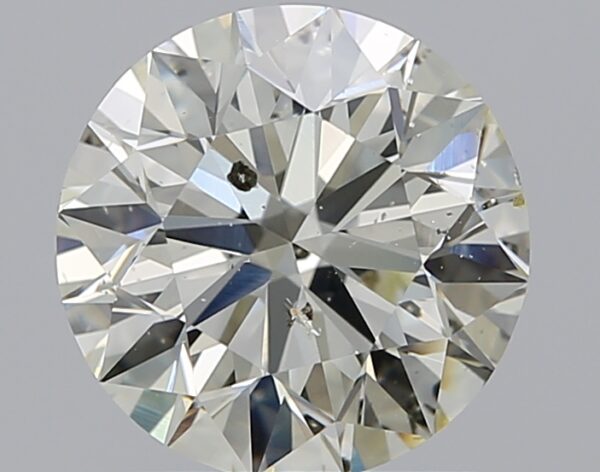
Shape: round
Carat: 1.9
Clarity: SI2
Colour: M
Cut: EX
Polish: EX
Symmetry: EX
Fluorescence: M
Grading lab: GIA
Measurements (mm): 7.83 x 7.88 x 4.95